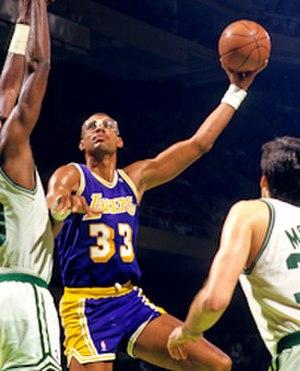
La rivalité entre les Celtics de Boston et les Lakers de Los Angeles est la rivalité la plus intense du XXᵉ siècle de la National Basketball Association. Dans les années 1980, elle est à son apogée lorsque Magic Johnson et Larry Bird s'affrontent lors de trois séries en finales. La rivalité est moins forte après le retrait des deux stars. Après 21 ans de rencontres sans finale, les Celtics et les Lakers se retrouvent opposés en finales NBA en 2008, titre finalement remporté par les Celtics. Deux saisons plus tard, en 2010, Los Angeles prend sa revanche en dominant Boston lors d'un septième match décisif.
Cette page présente la liste des 200 meilleurs marqueurs de la NBA en carrière en saison régulière.
Cette page présente la liste des joueurs ayant joué le plus de minutes en NBA en carrière en saison régulière.
Earvin Johnson Jr., dit Magic Johnson, né le 14 août 1959 à Lansing dans le Michigan est un joueur américain de basket-ball.
Le bras roulé est une technique de tir en suspension utilisée au basket-ball.
Kareem Abdul-Jabbar, né Ferdinand Lewis Alcindor le 16 avril 1947 à New York, est un joueur de basket-ball de National Basketball Association. Il est considéré comme le plus grand joueur universitaire américain, remportant à trois reprises le titre de champion de la NCAA et trois titres consécutifs de meilleur joueur du tournoi NCAA, fait unique dans l'histoire.